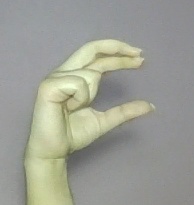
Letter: thal